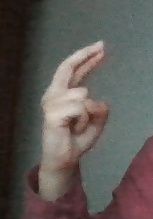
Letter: zay